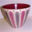
Label: bowl